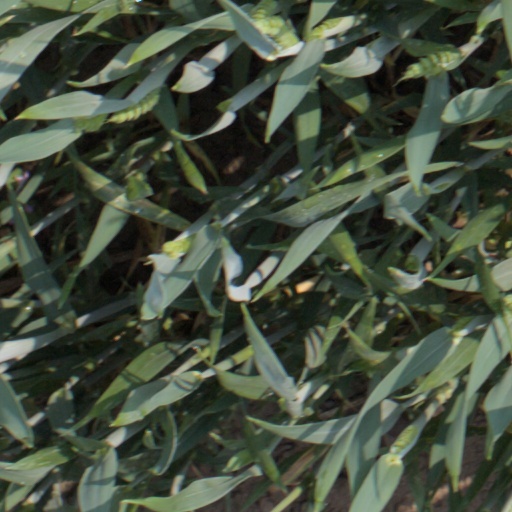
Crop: wheat